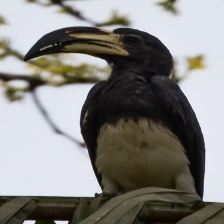
Species: AFRICAN PIED HORNBILL
Scientific name: TOCKUS FASCIATUS
ImageNet parent category: hornbill